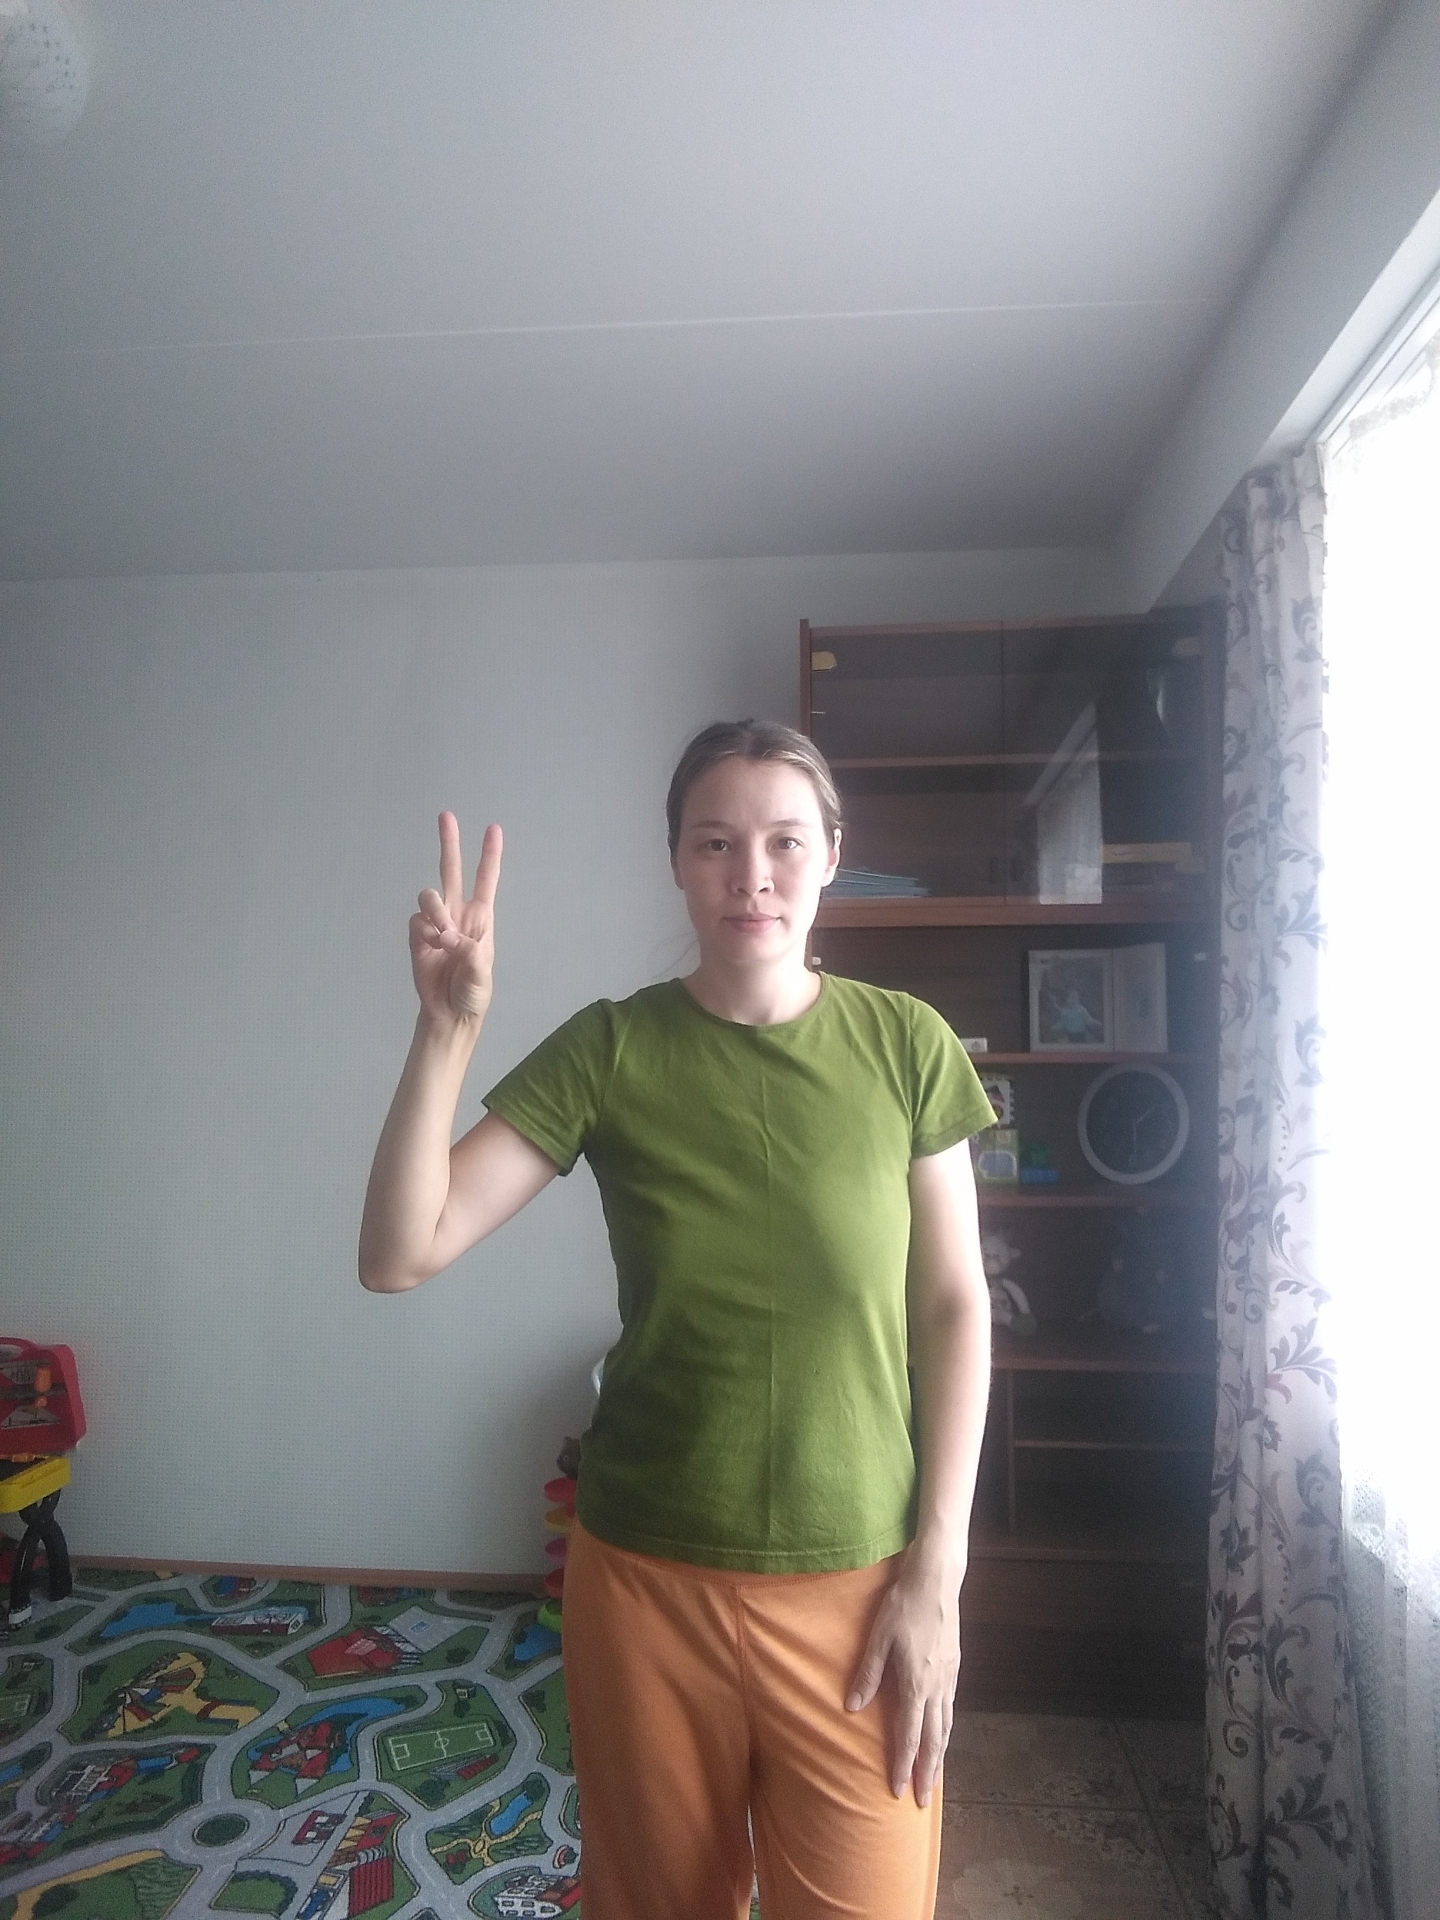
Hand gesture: peace